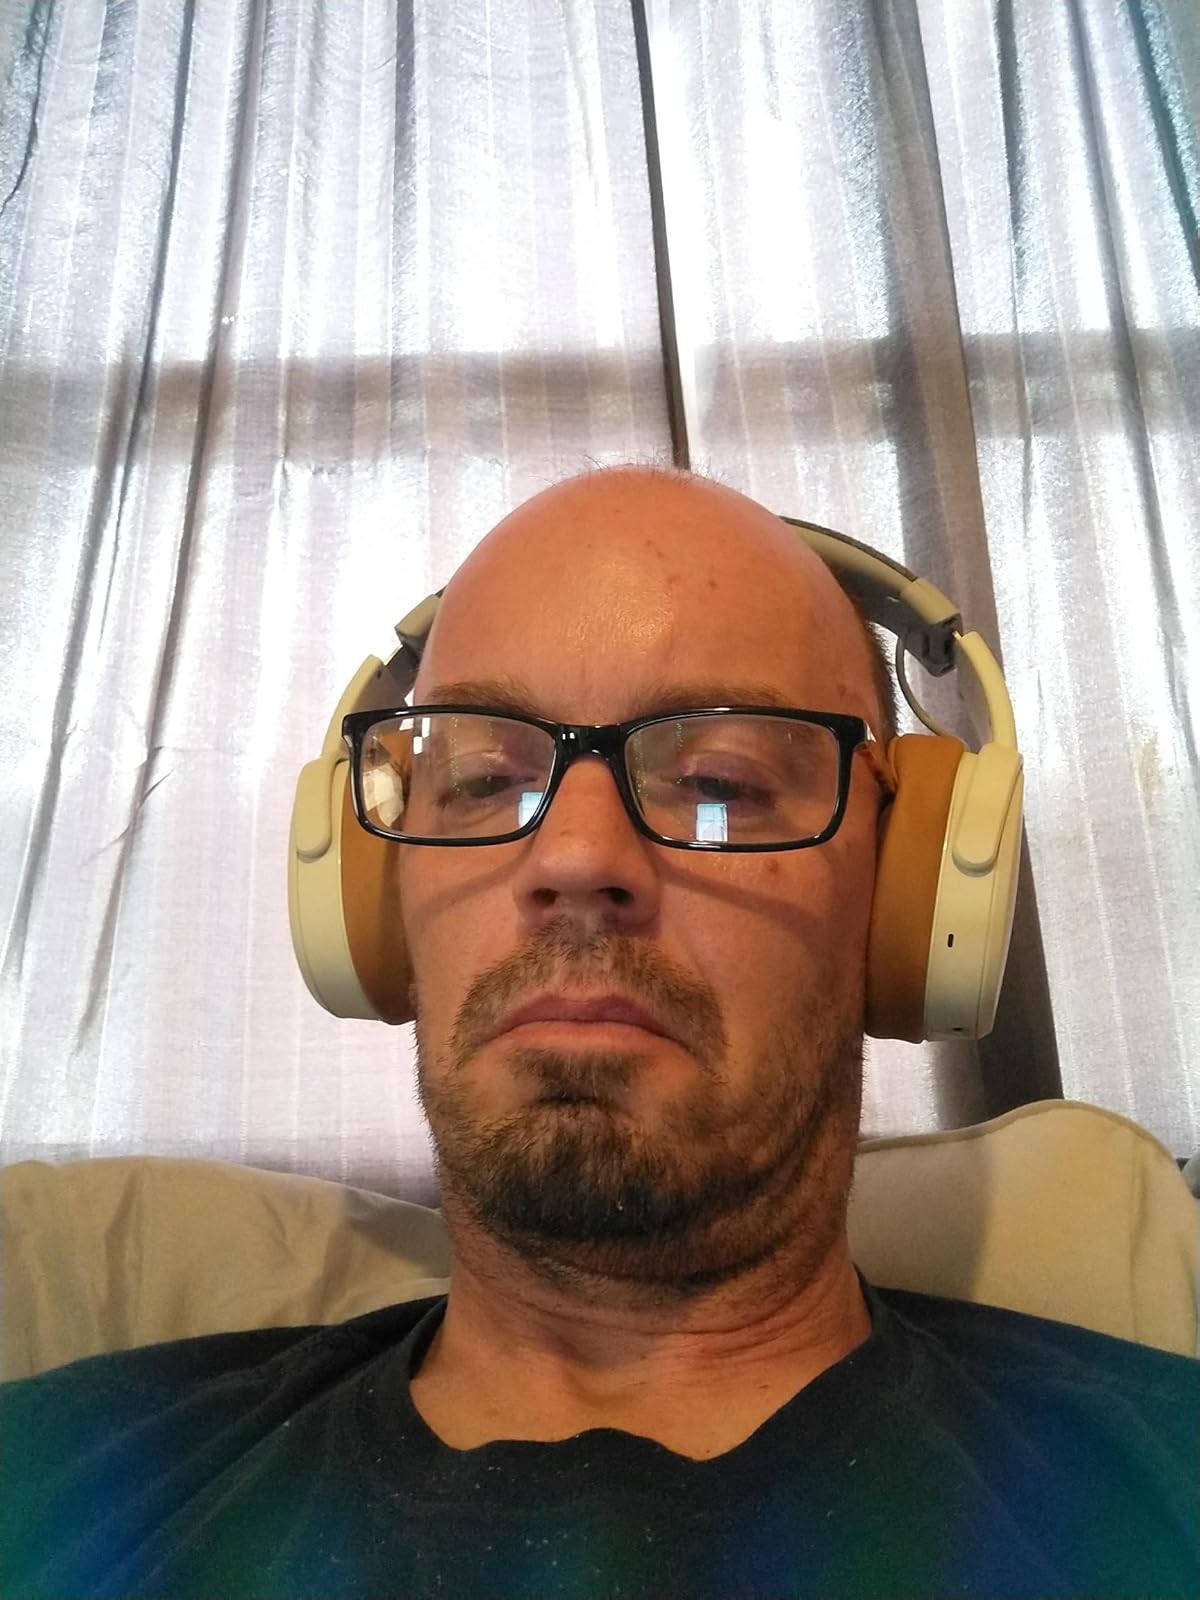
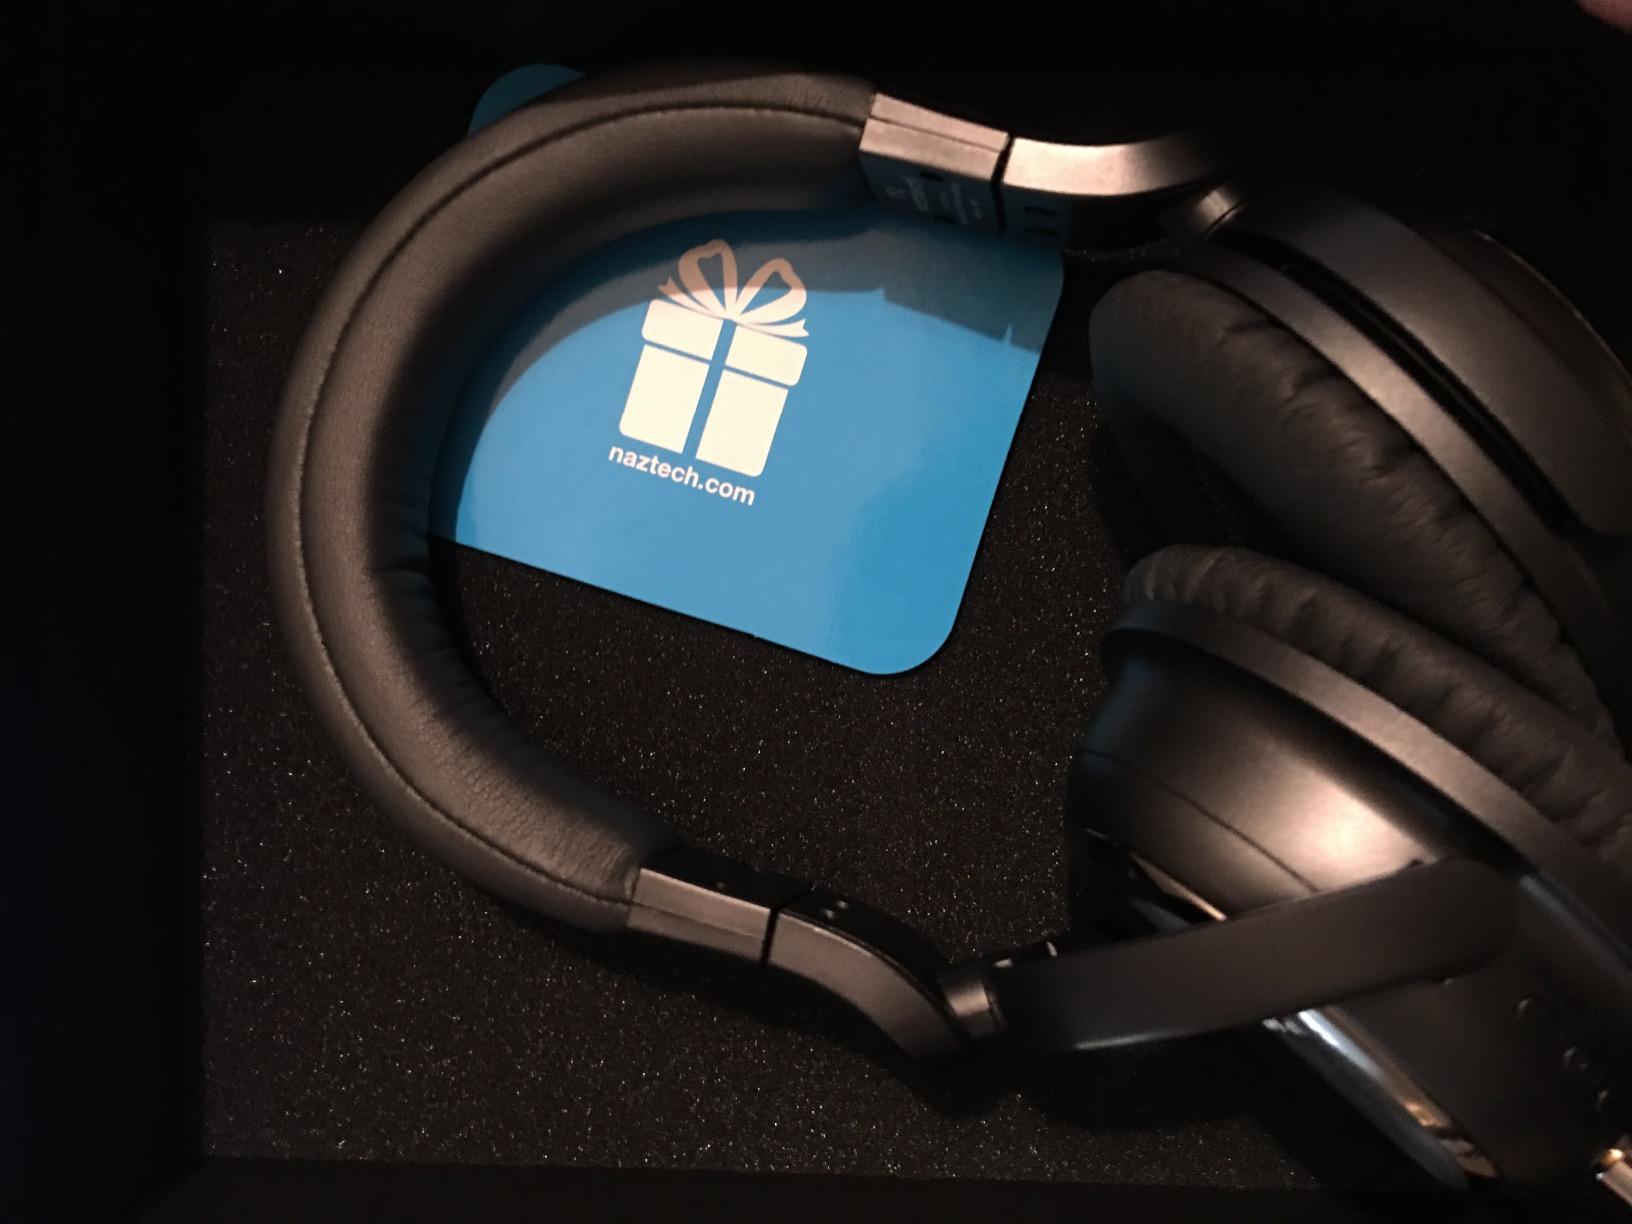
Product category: headphones
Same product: no